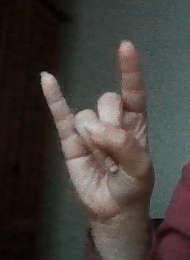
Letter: la